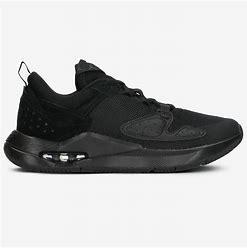
Brand: Jordan
Model: Air Cadence